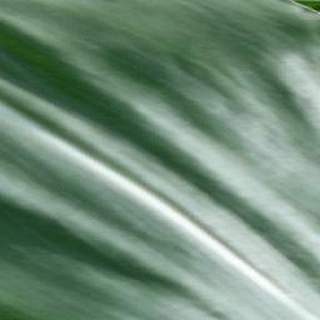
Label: healthy_corn